Tashkent

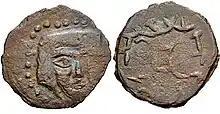
Coinage of Chach circa 625-725 CE

In pre-Islamic and early Islamic times, the town and the province were known as "Chach". The Shahnameh of Ferdowsi also refers to the city as Chach.